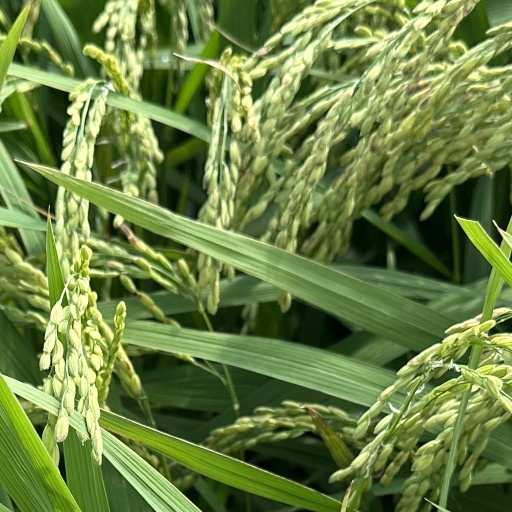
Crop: rice